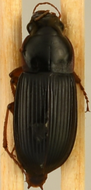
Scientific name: Harpalus pensylvanicus
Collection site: Sterling Site (STER), plot STER_006